Dangers of the Mail

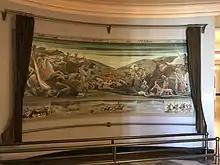
"Dangers of the Mail" with its curtains open for viewing

In 2007, the General Services Administration, which is responsible for the management of federal buildings in the United States, agreed to install a movable screen in front of "Dangers of the Mail" and to "incorporate revised interpretative materials to address the history of the art and the controversy associated with the mural". A "comprehensive interpretive program" was developed for all 22 murals in the building, including Mechau's "Dangers of the Mail" and "Pony Express", Lockwood's "Opening of the Southwest" and "Consolidation of the West," William C. Palmer's "Covered Wagon Attacked by Indians", and Karl R. Free's "French Huguenots in Florida", which were the ones named in the filing.